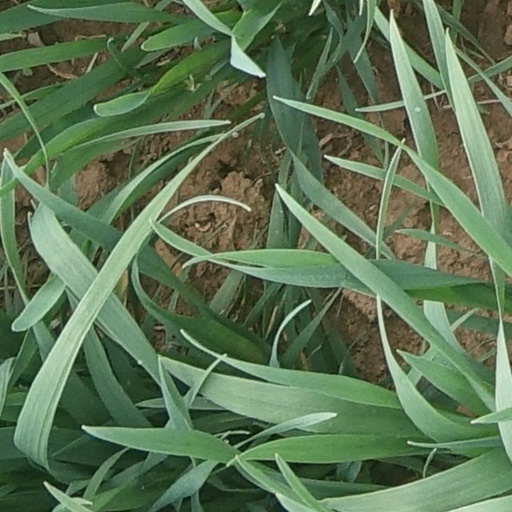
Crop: wheat